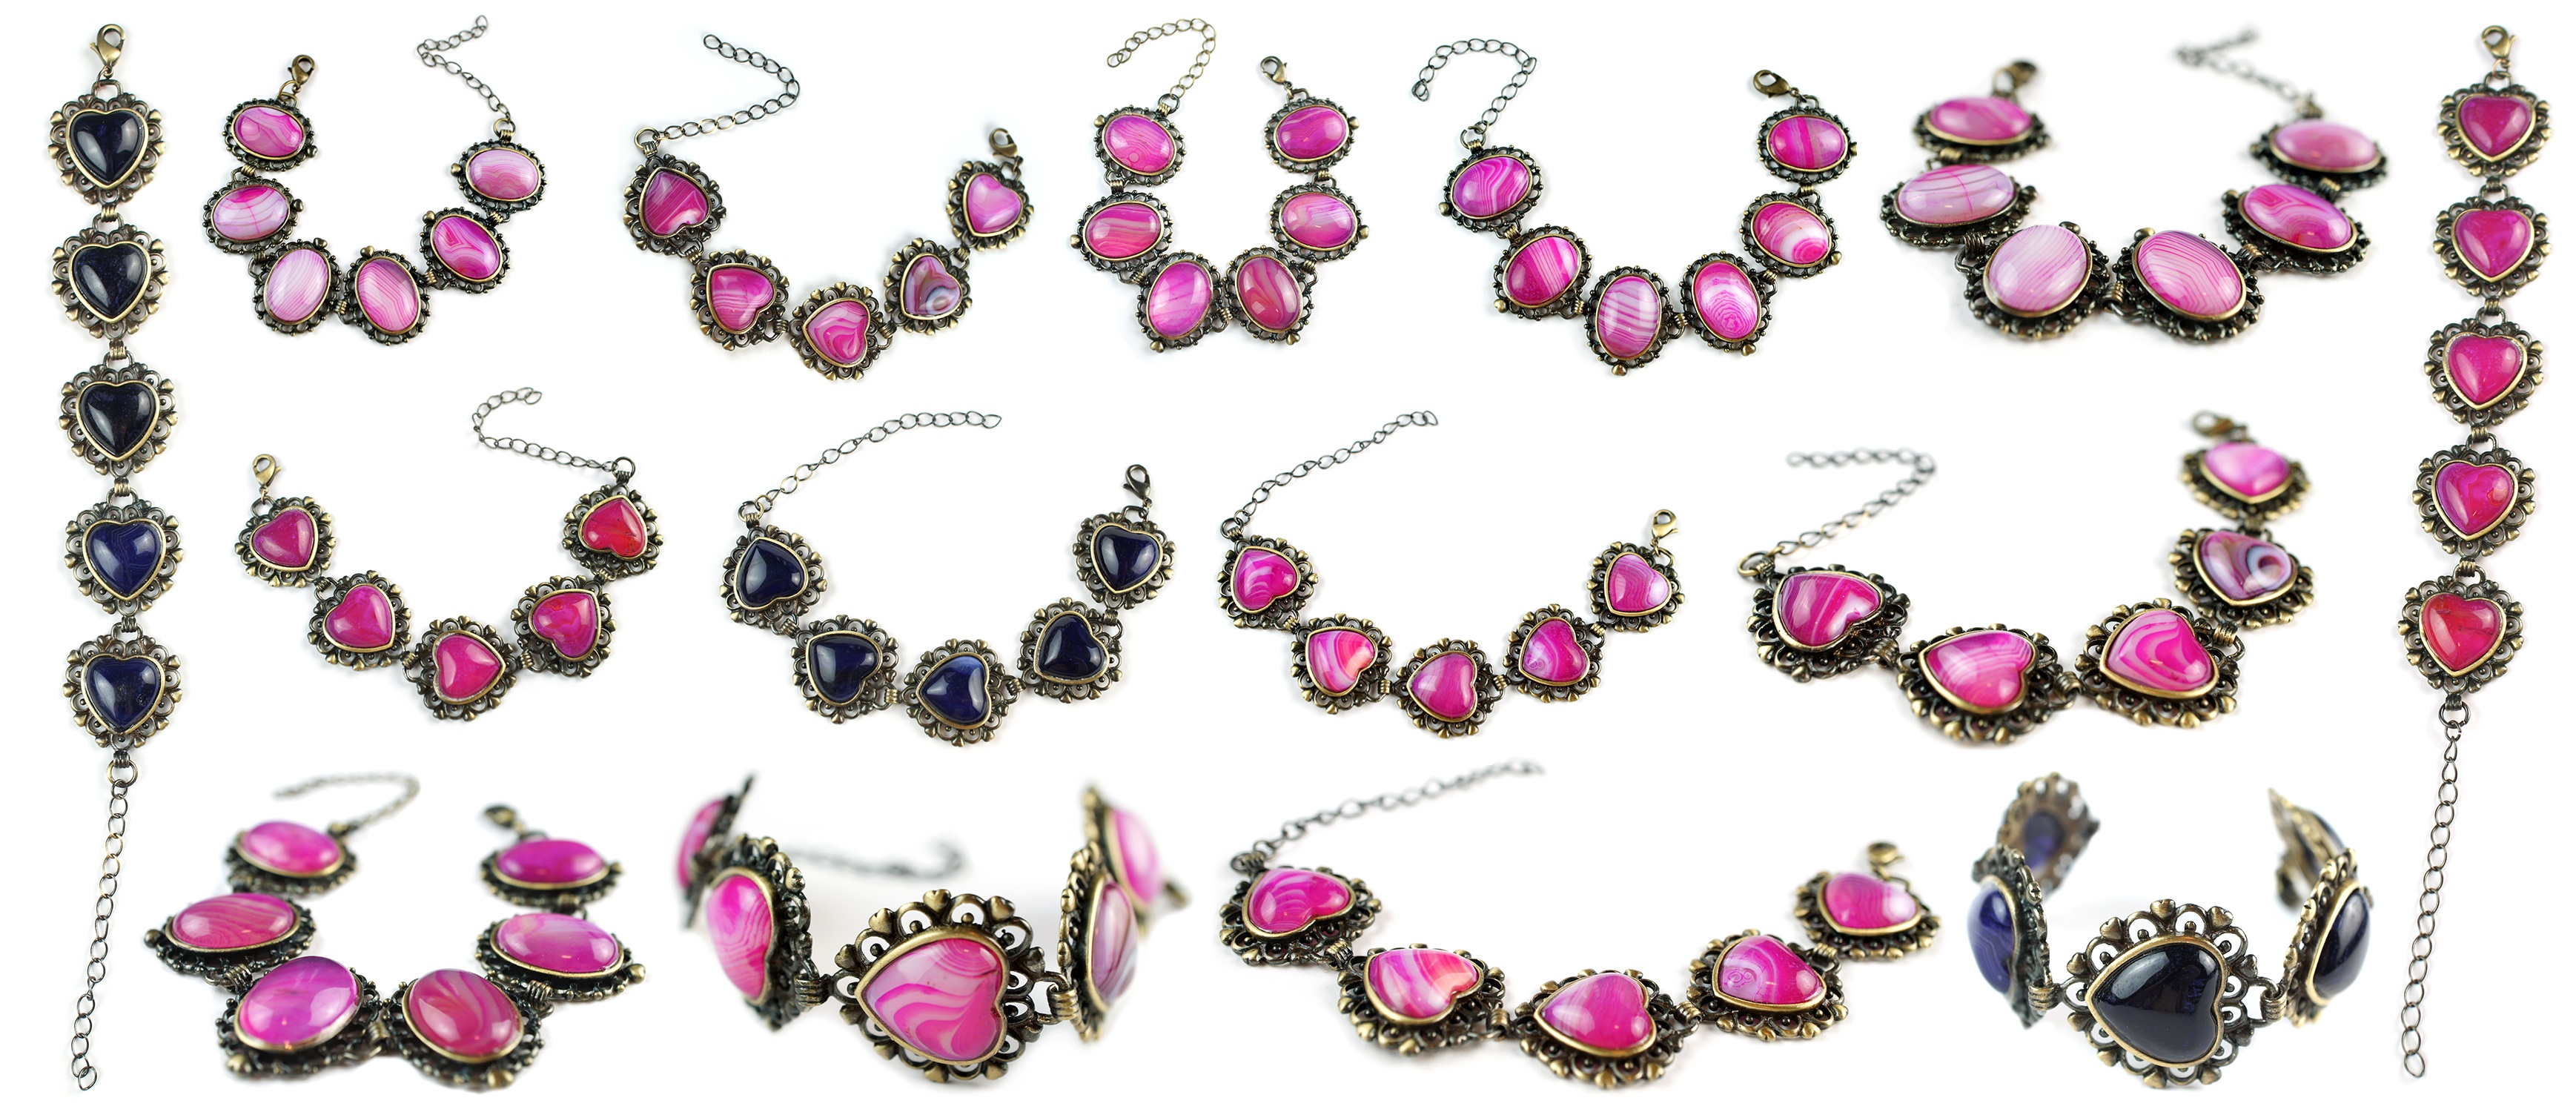
chain, purple, petal, glass, stone, pattern, black, pink, bead, lavender, jewelry, jewellery, jewel, font, art, silver, copper, bracelets, earrings, hearts, big, handmade, huge, magenta, sterling, gemstone, quartz, gems, agate, semiprecious, bezel, faceted, gemstones, cabochon, fashion accessory, body jewelry